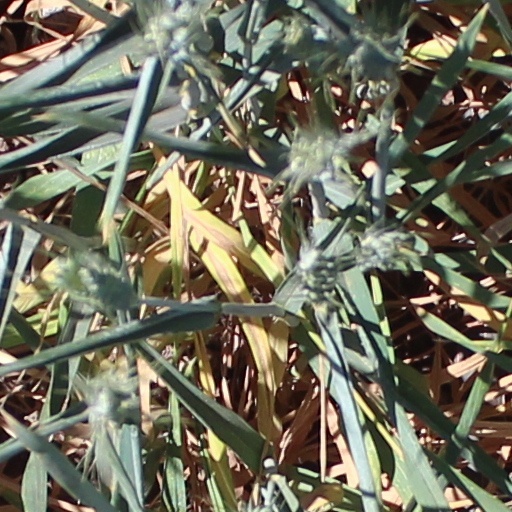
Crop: wheat